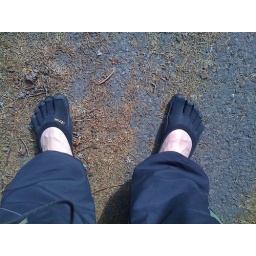
Running in the forest on a road